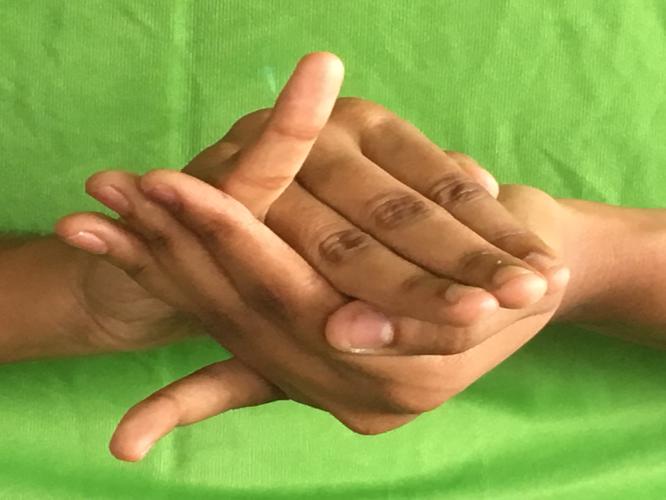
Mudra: Kurma
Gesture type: double_hand